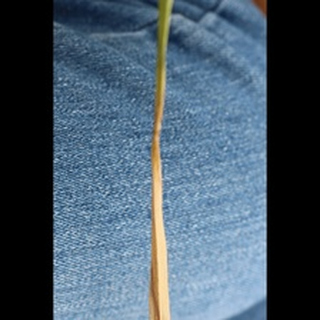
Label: wheat_leaf_blight